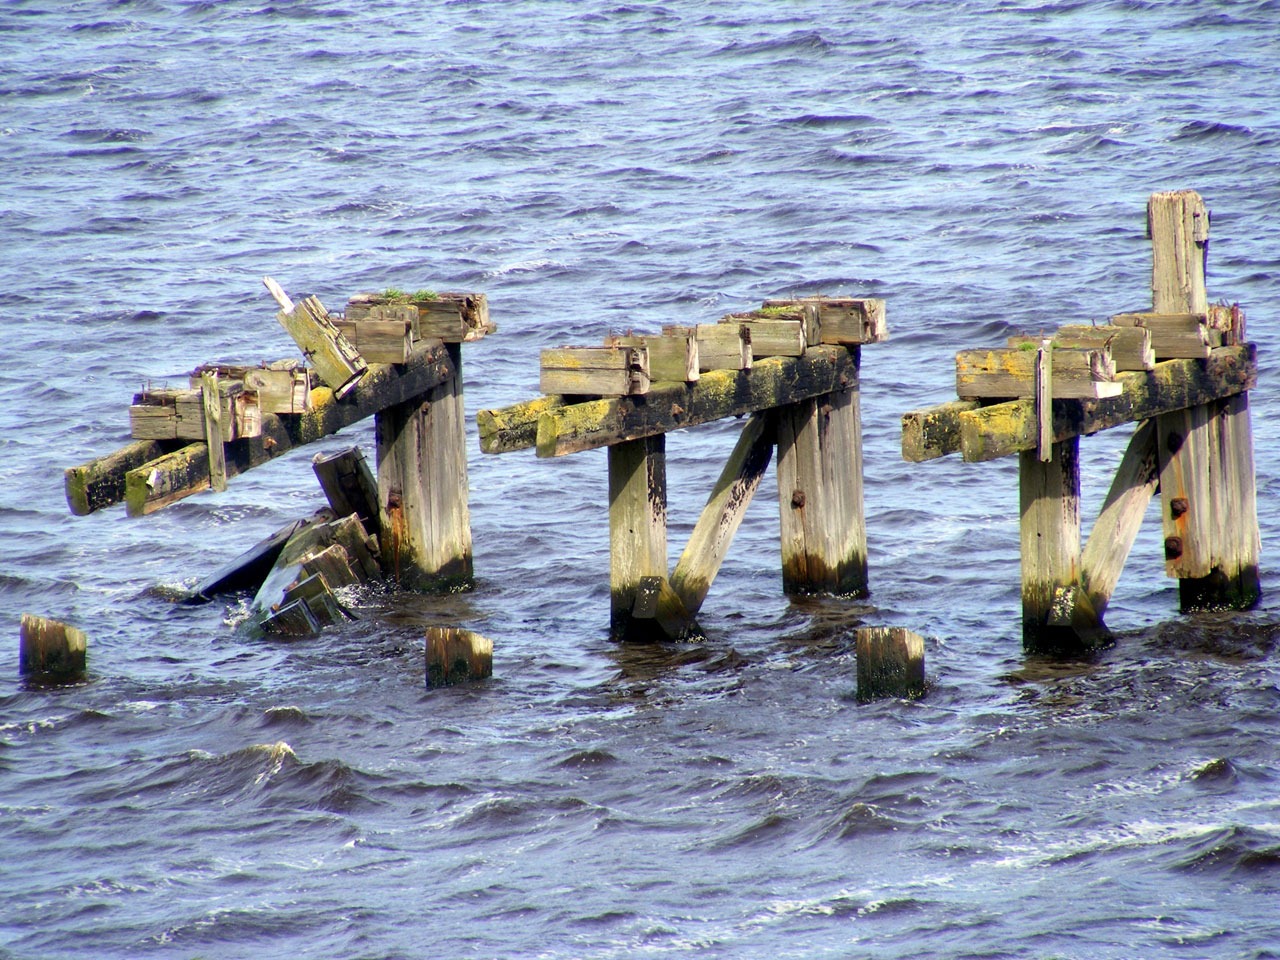
sea, water, ocean, wood, seaside, vehicle, jetty, docks, boating, wetland, raft